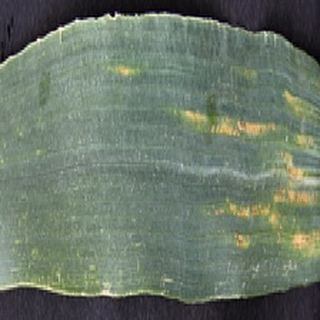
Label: wheat_yellow_rust